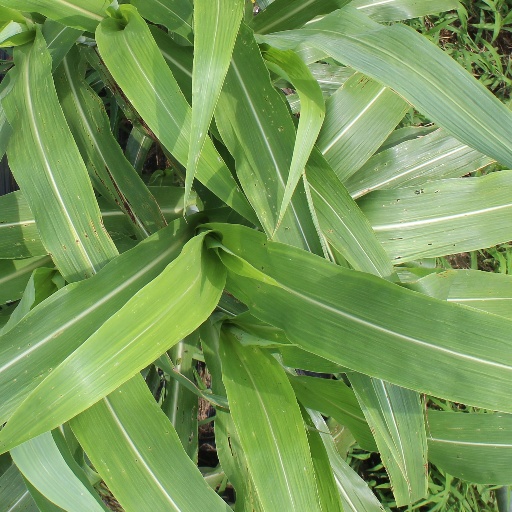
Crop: sorghum